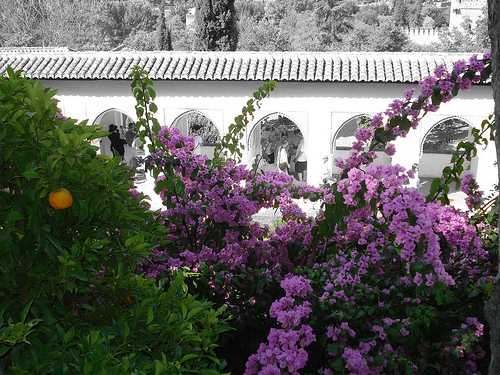
Label: Orange